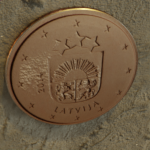
Coin value: 1cent
Country: lv
Edition: standard